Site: brandenburg
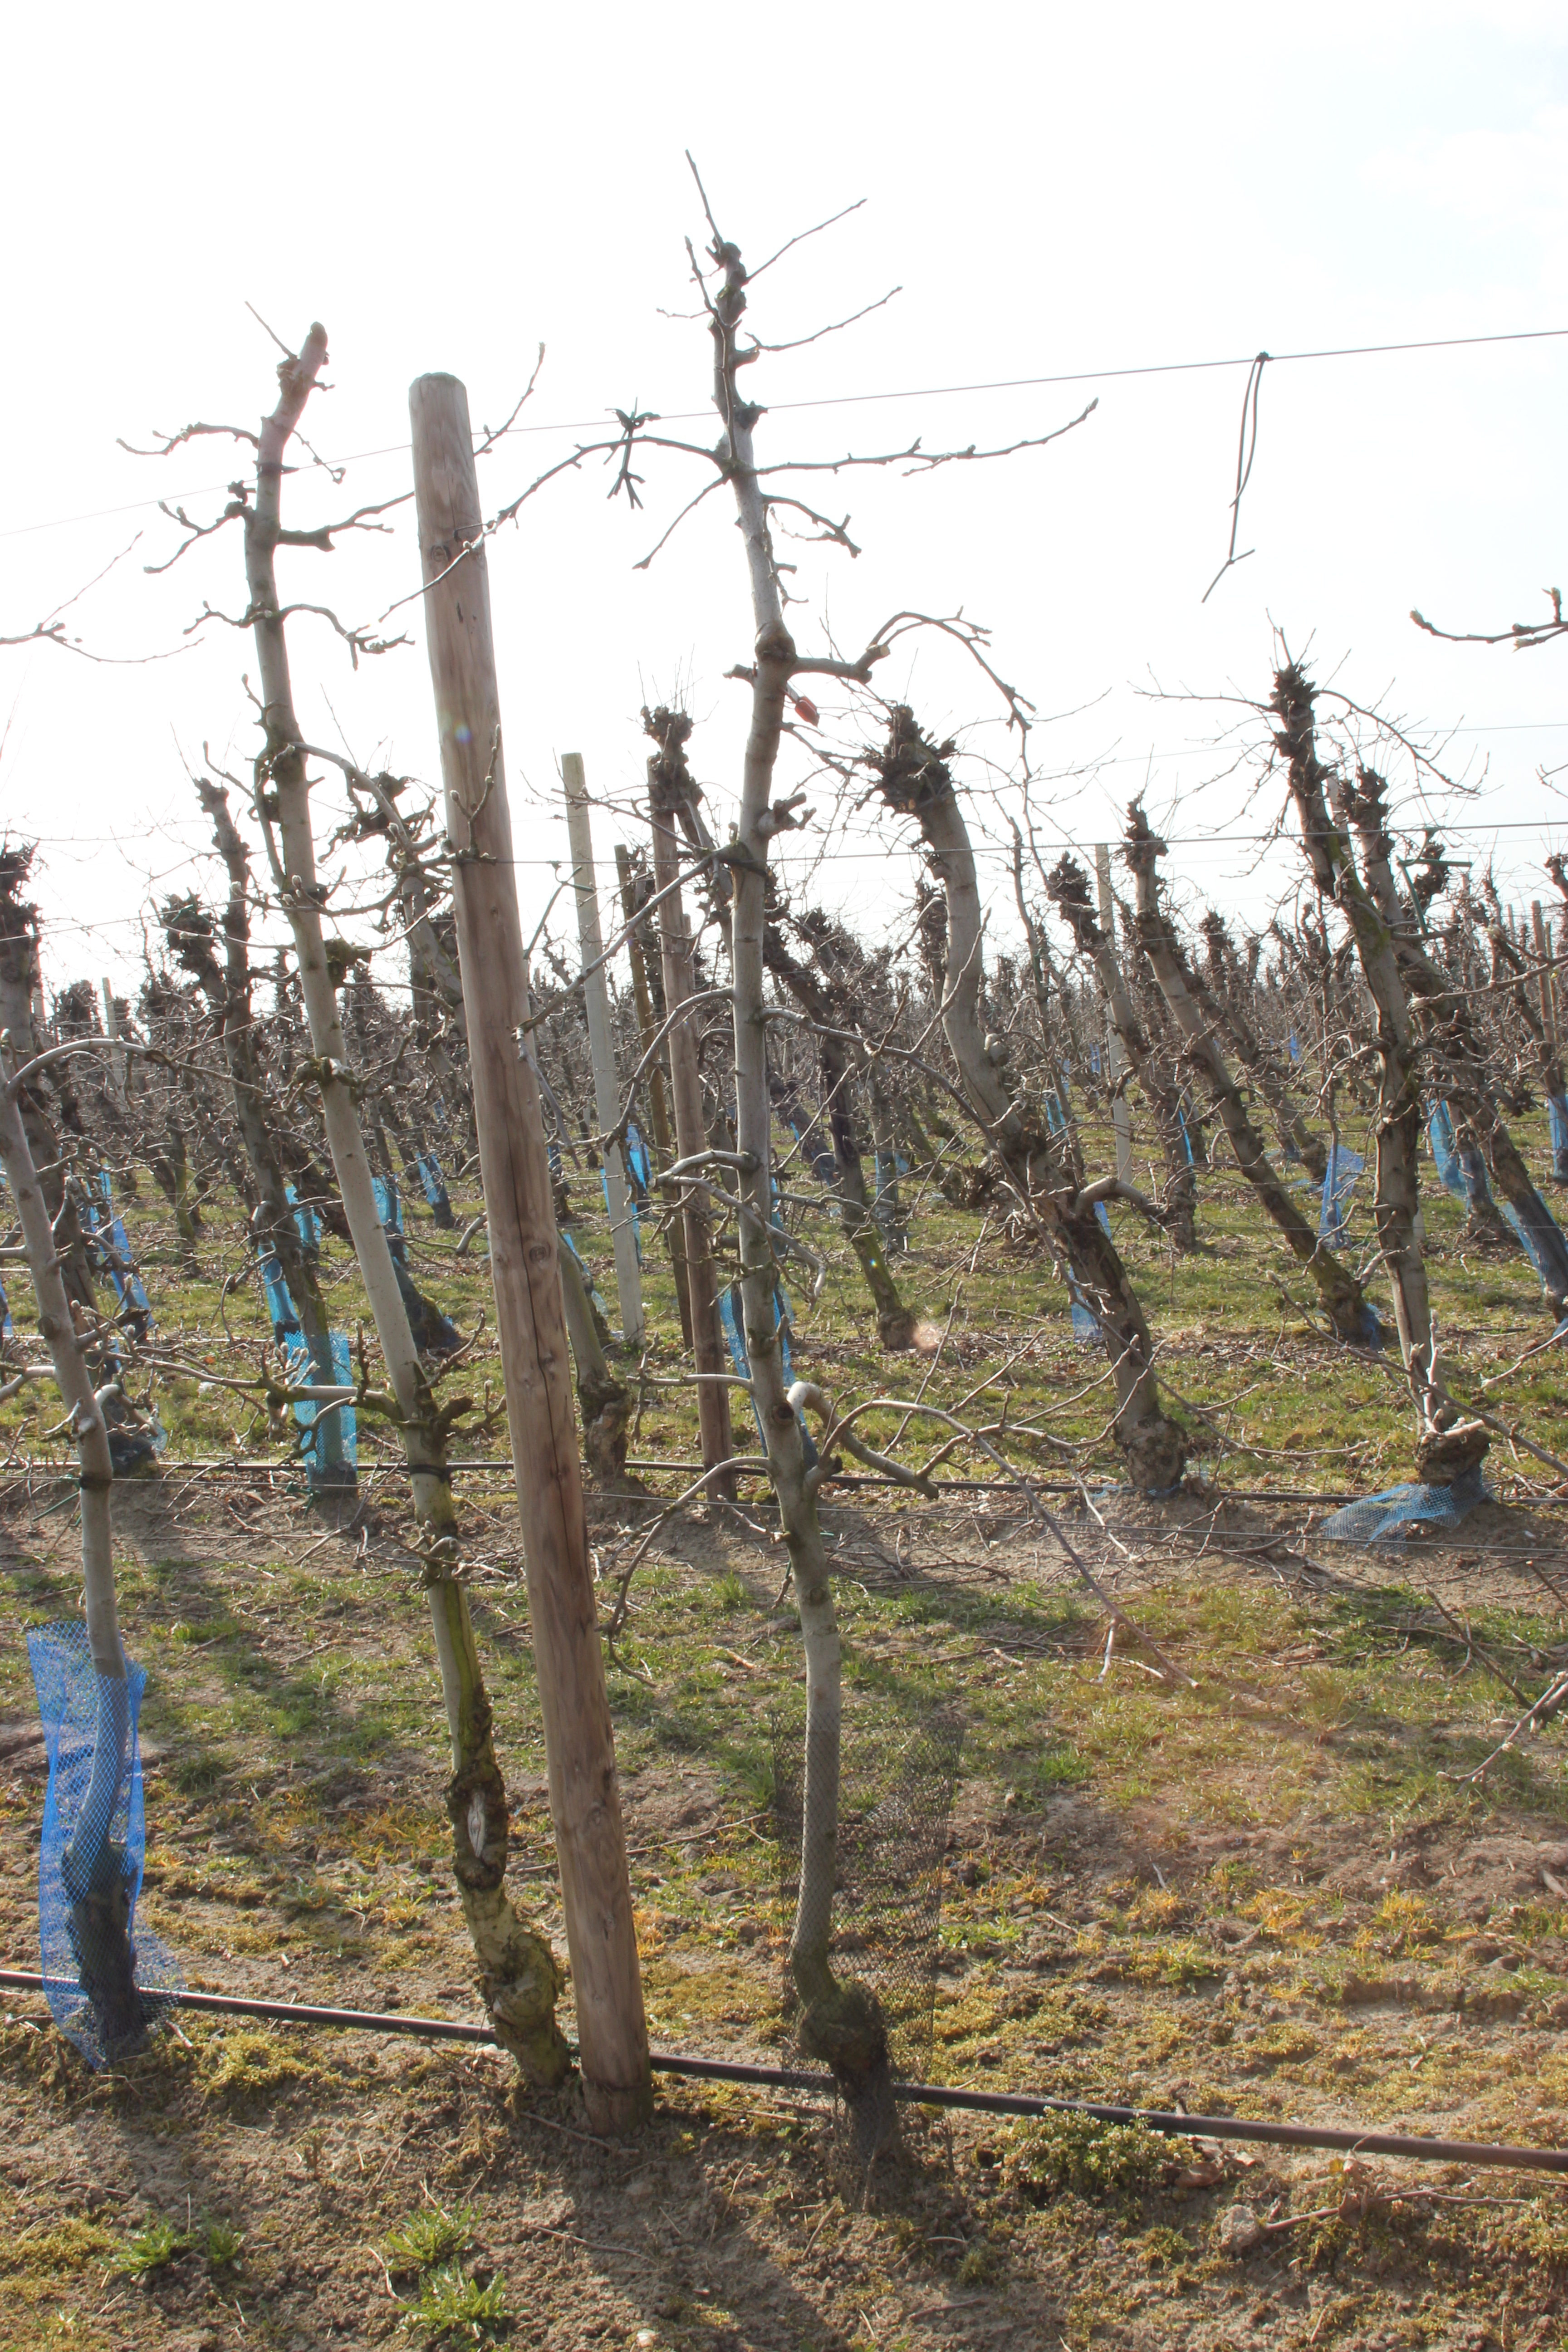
Growth stage (BBCH 03): Bud development